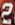
Number: 2